Leefdaal

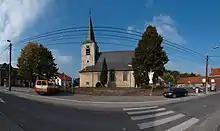
A church in Leefdaal

Leefdaal is a small town in central Belgium, in Flemish Brabant. It is part of the municipality of Bertem. Before 1977 it used to be one of the biggest villages in the region. Leefdaal features two medieval churches and a 17th-century castle.